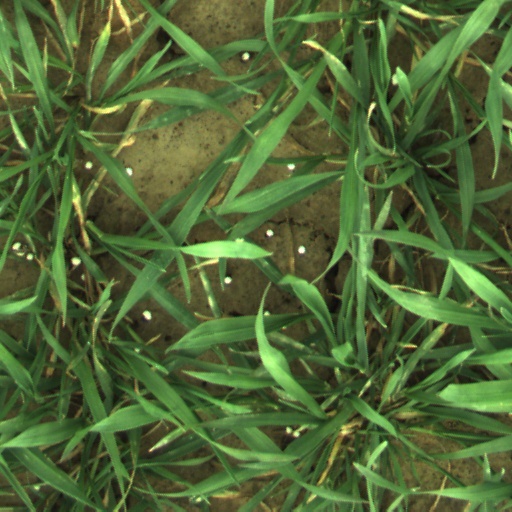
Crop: wheat